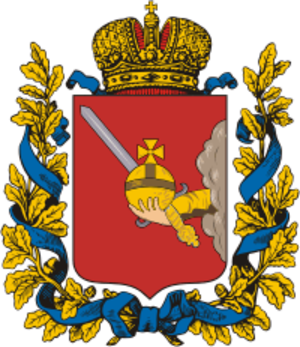
Le gouvernement de Vologda est une division administrative de l’Empire russe, puis de la R.S.F.S.R., située dans le nord de la Russie d’Europe avec pour capitale la ville de Vologda. Créé en 1796 le gouvernement exista jusqu’en 1929.